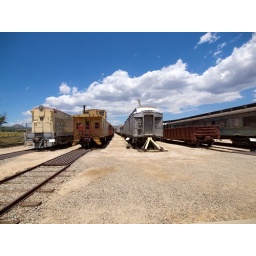
They have over 80 train cars and engine in the collection